List of top-division football clubs in CONMEBOL countries

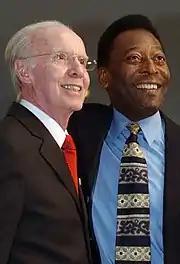
Three-time FIFA World Cup winners Mário Zagallo and Pelé both spent the majority of their careers in Brazil.

Campeonato Brasileiro was created in 1959 as a knockout tournament between state champions. From 1967 to 1987 the best clubs of each state championships were separated in several groups with final play-offs or a final group stage. Every year some aspects of format, number of entrants and rules were changed. Promotion and relegation rules were adopted in 1988, and since 2003 a double round robin format is played every year from May to December.